Samuel Gannett

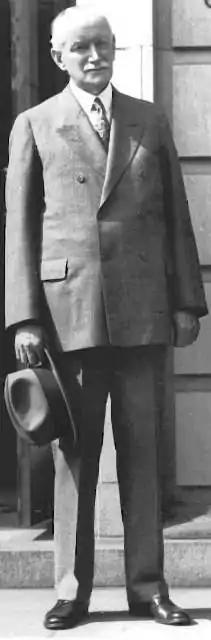

Samuel Stinson Gannett (February 10, 1861 – August 5, 1939) was an American geographer, topographer, and cartographer. He was born on February 10, 1861, in Augusta, Maine, cousin of Henry Gannett. He attended Bowdoin College, and then MIT.